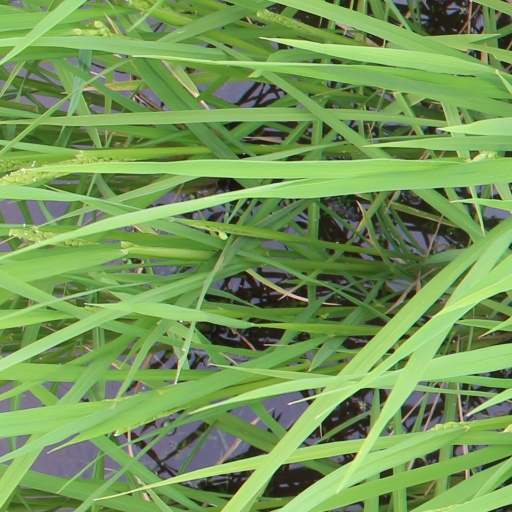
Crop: rice